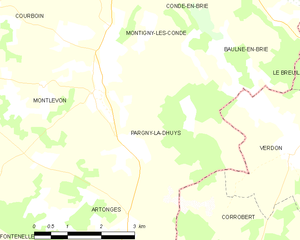
Carte des communes françaises: Pargny-la-Dhuys